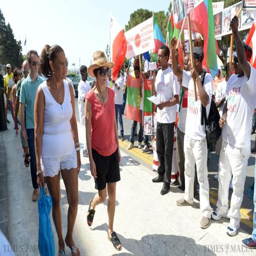
tourists make their way past a protest by asylum seekers outside person .